Leslie Street Spit

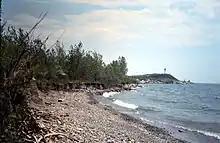
View of the Outer Harbour's east headland and Vicki Keith Point.

The inner part of the Spit consists of three embayments. These were designed to hold dredged material from the Inner Harbour and the Keating Channel. The first embayment has now been filled. It has been capped with clean fill and is being restored by the TRCA as a marsh. The remaining two embayments have about 50 years' capacity remaining. Between the Port Lands and the Spit lies the Outer Harbour. Part of this body of water was once the edge of a marsh that was part of Ashbridge's Bay.